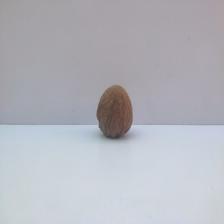
Size: Spoiled